Rough Night in Jericho (film)

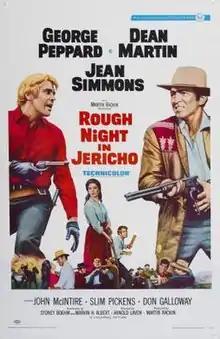
Original theatrical poster

Rough Night in Jericho is a 1967 American Western film in Techniscope, directed by Arnold Laven and starring Dean Martin, George Peppard and Jean Simmons. The picture was based on the novel "The Man in Black", written in 1965 by Marvin H. Albert, who also co-wrote the screenplay. The supporting cast includes John McIntire and Slim Pickens. "Rough Night in Jericho" is the only film in which Dean Martin portrayed the villain.